Dennis F. Kinlaw

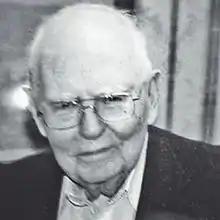
Dennis F. Kinlaw (1922-2017)

Dennis Franklin Kinlaw (June 26, 1922 – April 10, 2017), was an Old Testament Scholar and former President of Asbury College.